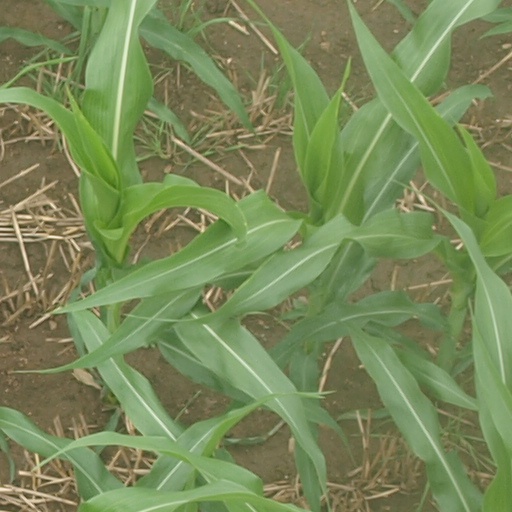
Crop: maize; corn